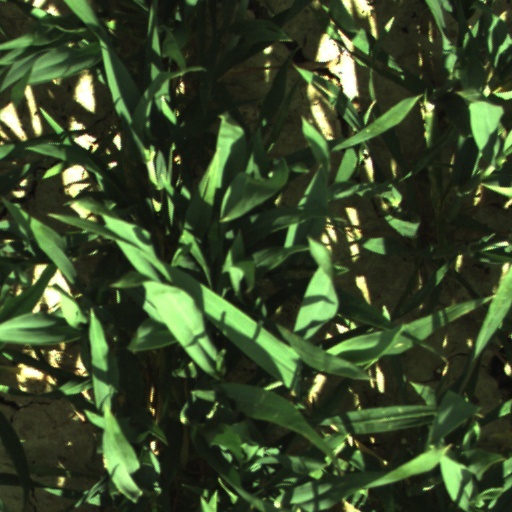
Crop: wheat